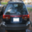
Label: automobile